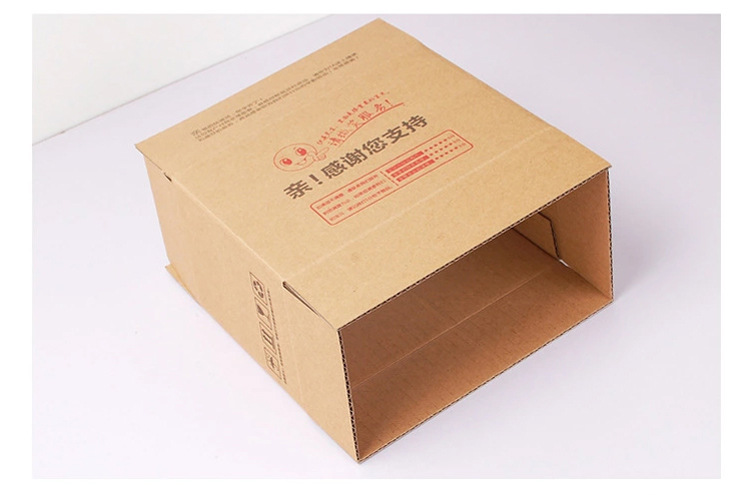
Label: cardboard